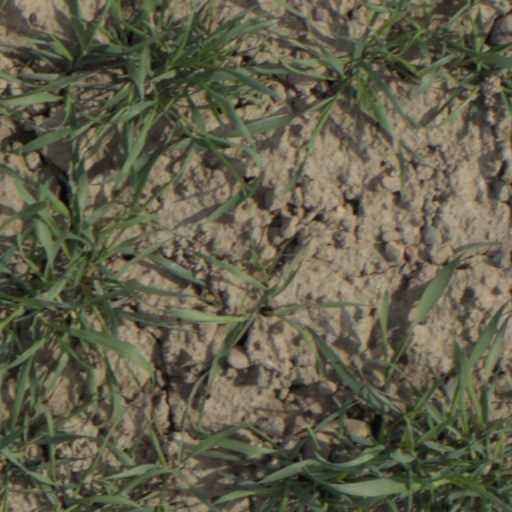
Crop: wheat